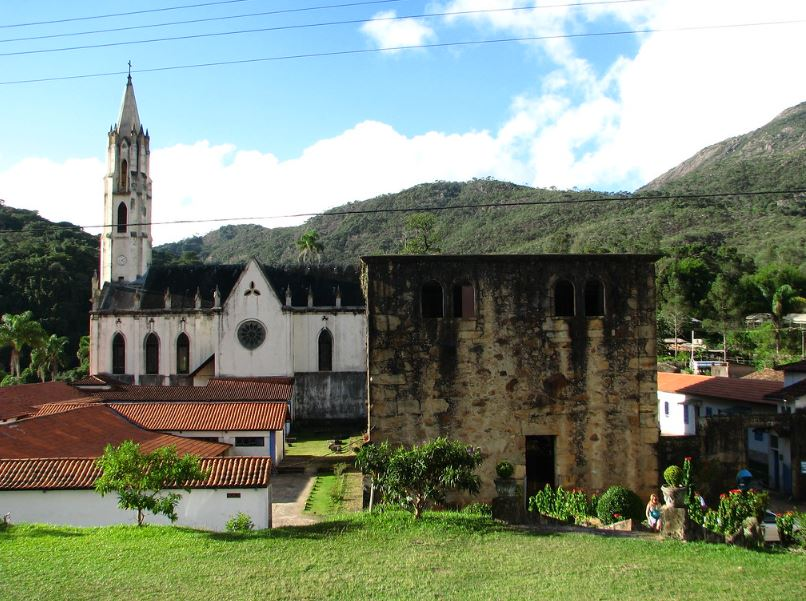
Fire: no
Smoke: no